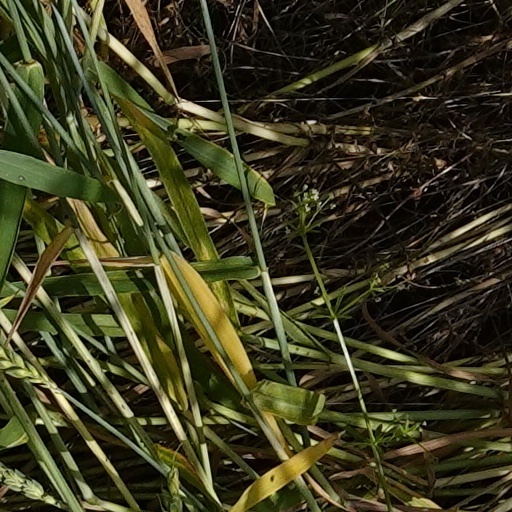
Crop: wheat